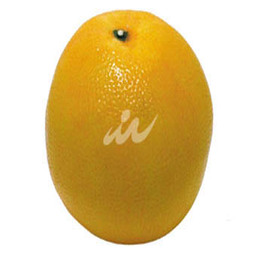
Label: Orange